West African mosques

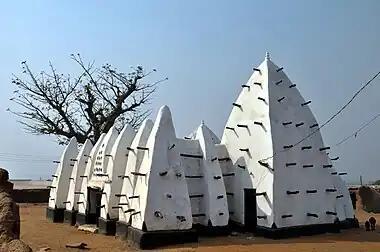
Larabanga Mosque

The Sankore Mosque is similarly massive to the Great Mosque of Djenne but is built in a sturdy style with pyramidal minarets that create a weightiness at the bottom of the structure. The structure has smoother, flat sides that do not have as many defined ridges. Due to its immense size, wider base, and smoother appearance, this mosque and others of a similar style appear quite dense and have a solid presence in the landscape. This style is common in larger urban regions that were often centers of trade, like Timbuktu, but did not develop into unified city-states. This blockier, heavy building style is somewhat of a bridge between more complex mosques in larger, populated regions, and more sculptural structures in rural areas.